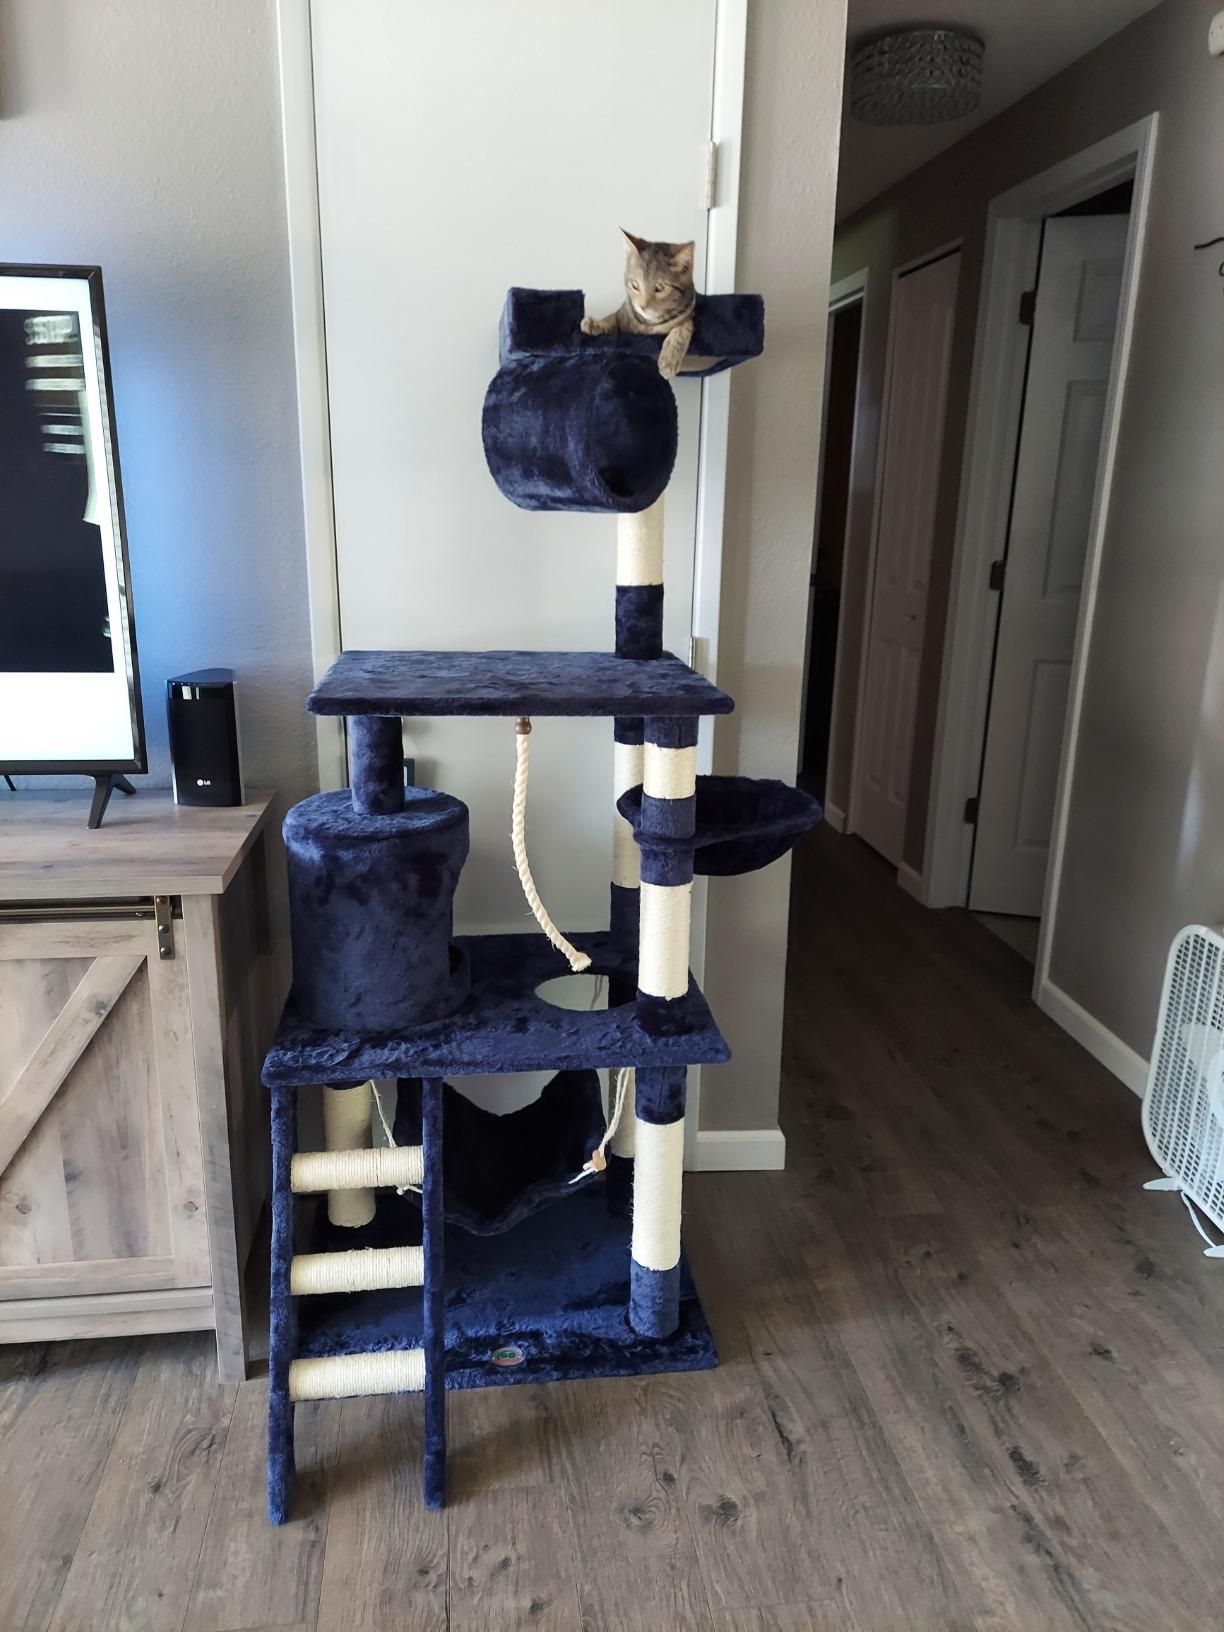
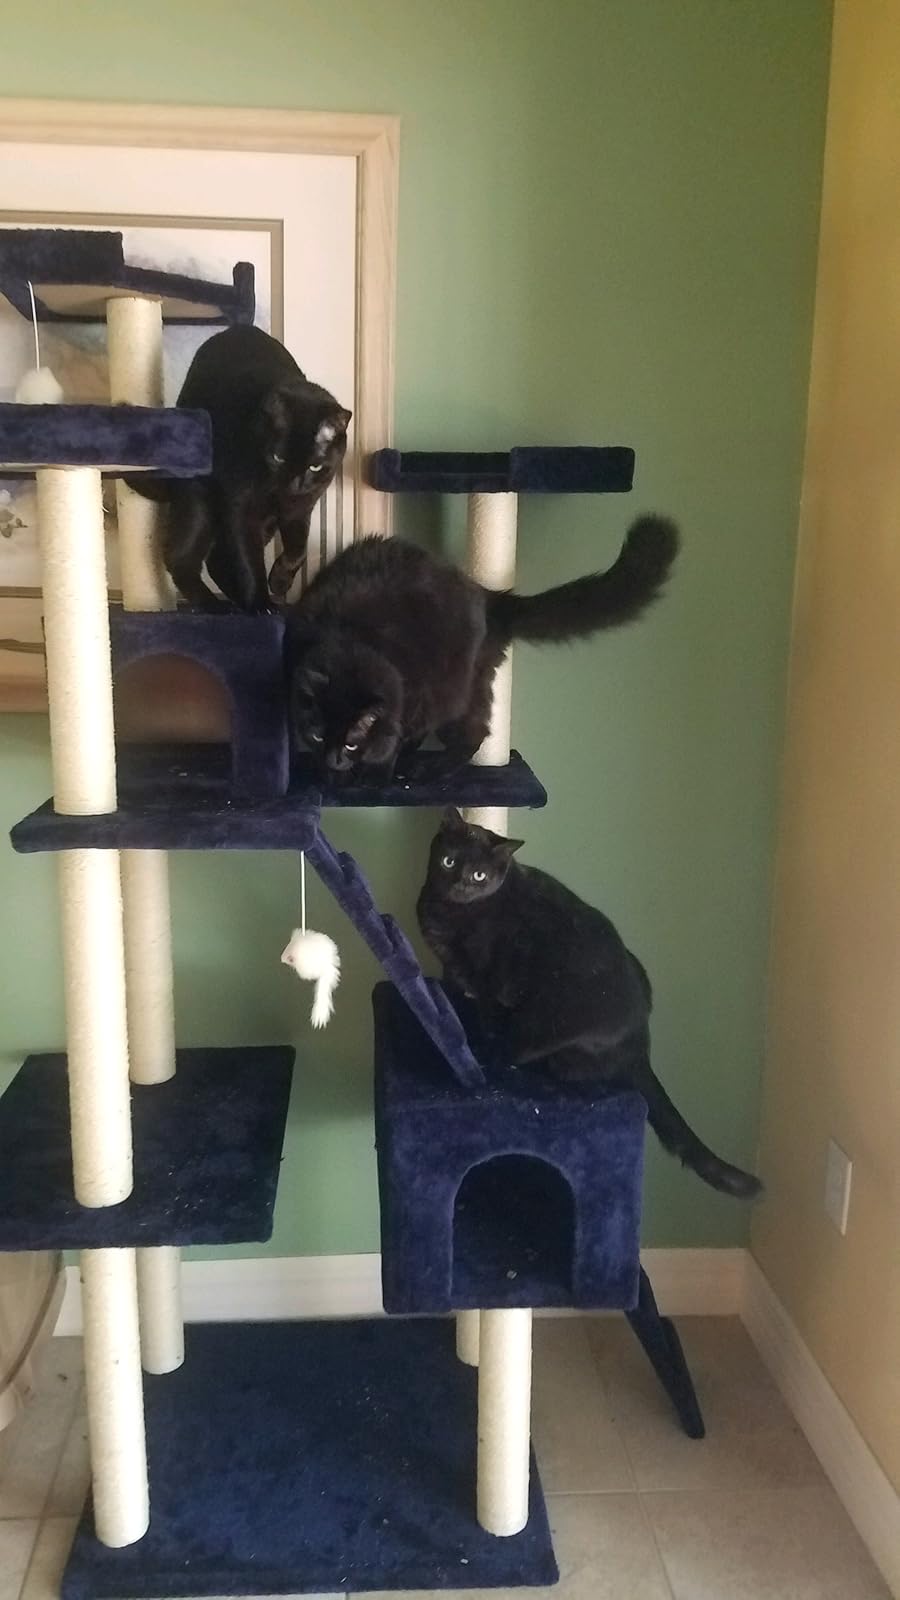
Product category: items_cat tree
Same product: no